Smart insulin patch

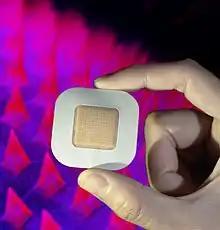
Smart insulin patch described in Nature Biomedical Engineering in 2020.

A smart insulin patch, also known as a glucose-responsive insulin patch, is a type of wearable medical device for diabetes treatment. It is a transdermal patch comprising glucose-sensitive microneedle-array loaded with insulin for blood glucose regulation. Once applied on the skin, the microneedles penetrate under the skin and can sense blood sugar levels. If glucose levels go up, it can promote the release of insulin, which is transported through the regional lymph and capillary vessels for glucose regulation.